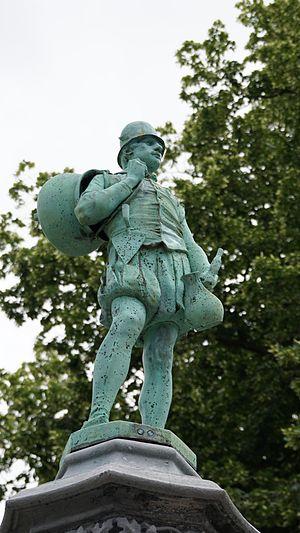
Karl, Louis, Emile et les autres. Aux source du socialisme a Bruxelles. En Belgique, le socialisme democratique est ne a Gand et a Bruxelles. Cette derniere est la capitale d'un pays en rapide developpement, mais aussi celle du pays le plus